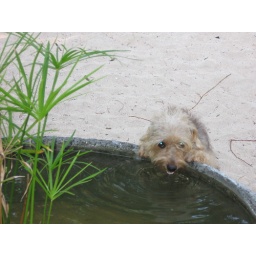
This is how the lonely doggy is getting water in front of the restaurant. The restaurant cat always chases him away.